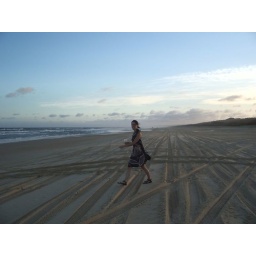
Crossing the road with a glass on wine at sunset on Fraser Island, Australia.  Taken by Katy.